Trans-Sulawesi Railway

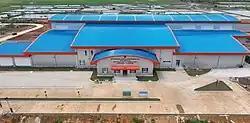
Maros locomotive depot in Maros Regency

The Trans-Sulawesi Railway, is a railway network in the Indonesian island of Sulawesi. The first phase includes 146 kilometers route from Makassar to Parepare, which was completed in November 2022 and has been operating ever since. The total plan for the railway would be around spanning from Makassar to Manado. Most of other sections are still under construction.